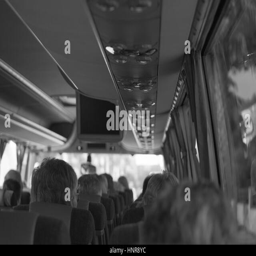
view from inside the bus with passengers